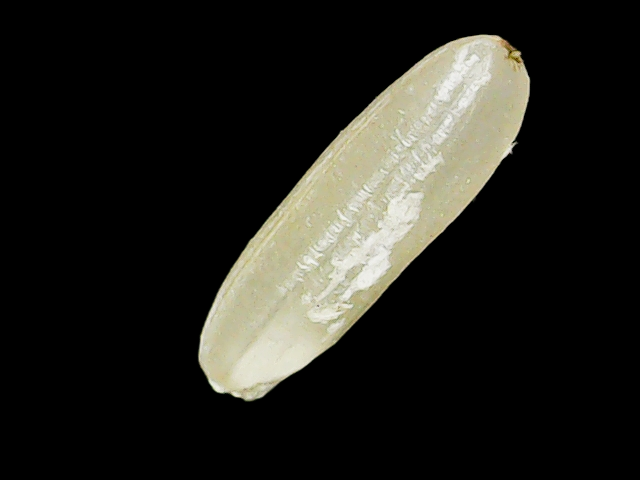
Rice variety: Binadhan16